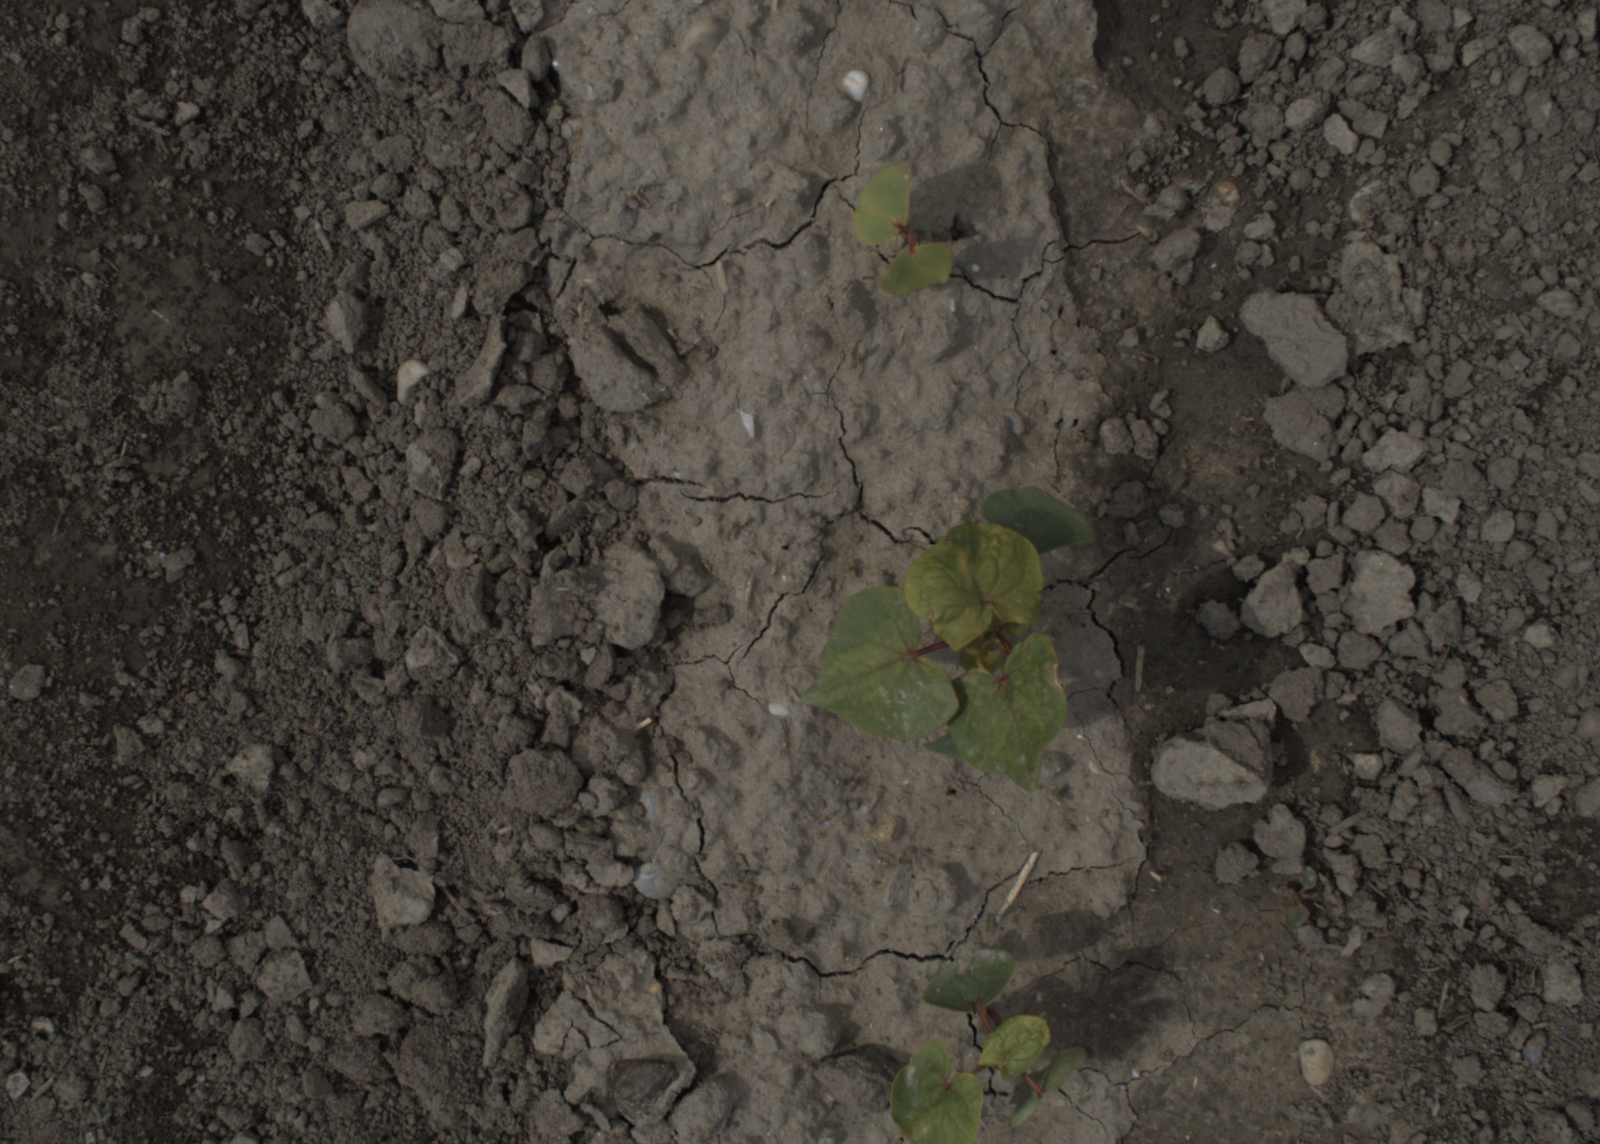
Capture date: 28.05.2021 10:34:07
Weather: mixed
Wind: medium
Seeding date: 27.04.2021
Plant canopy height (mm): 1018